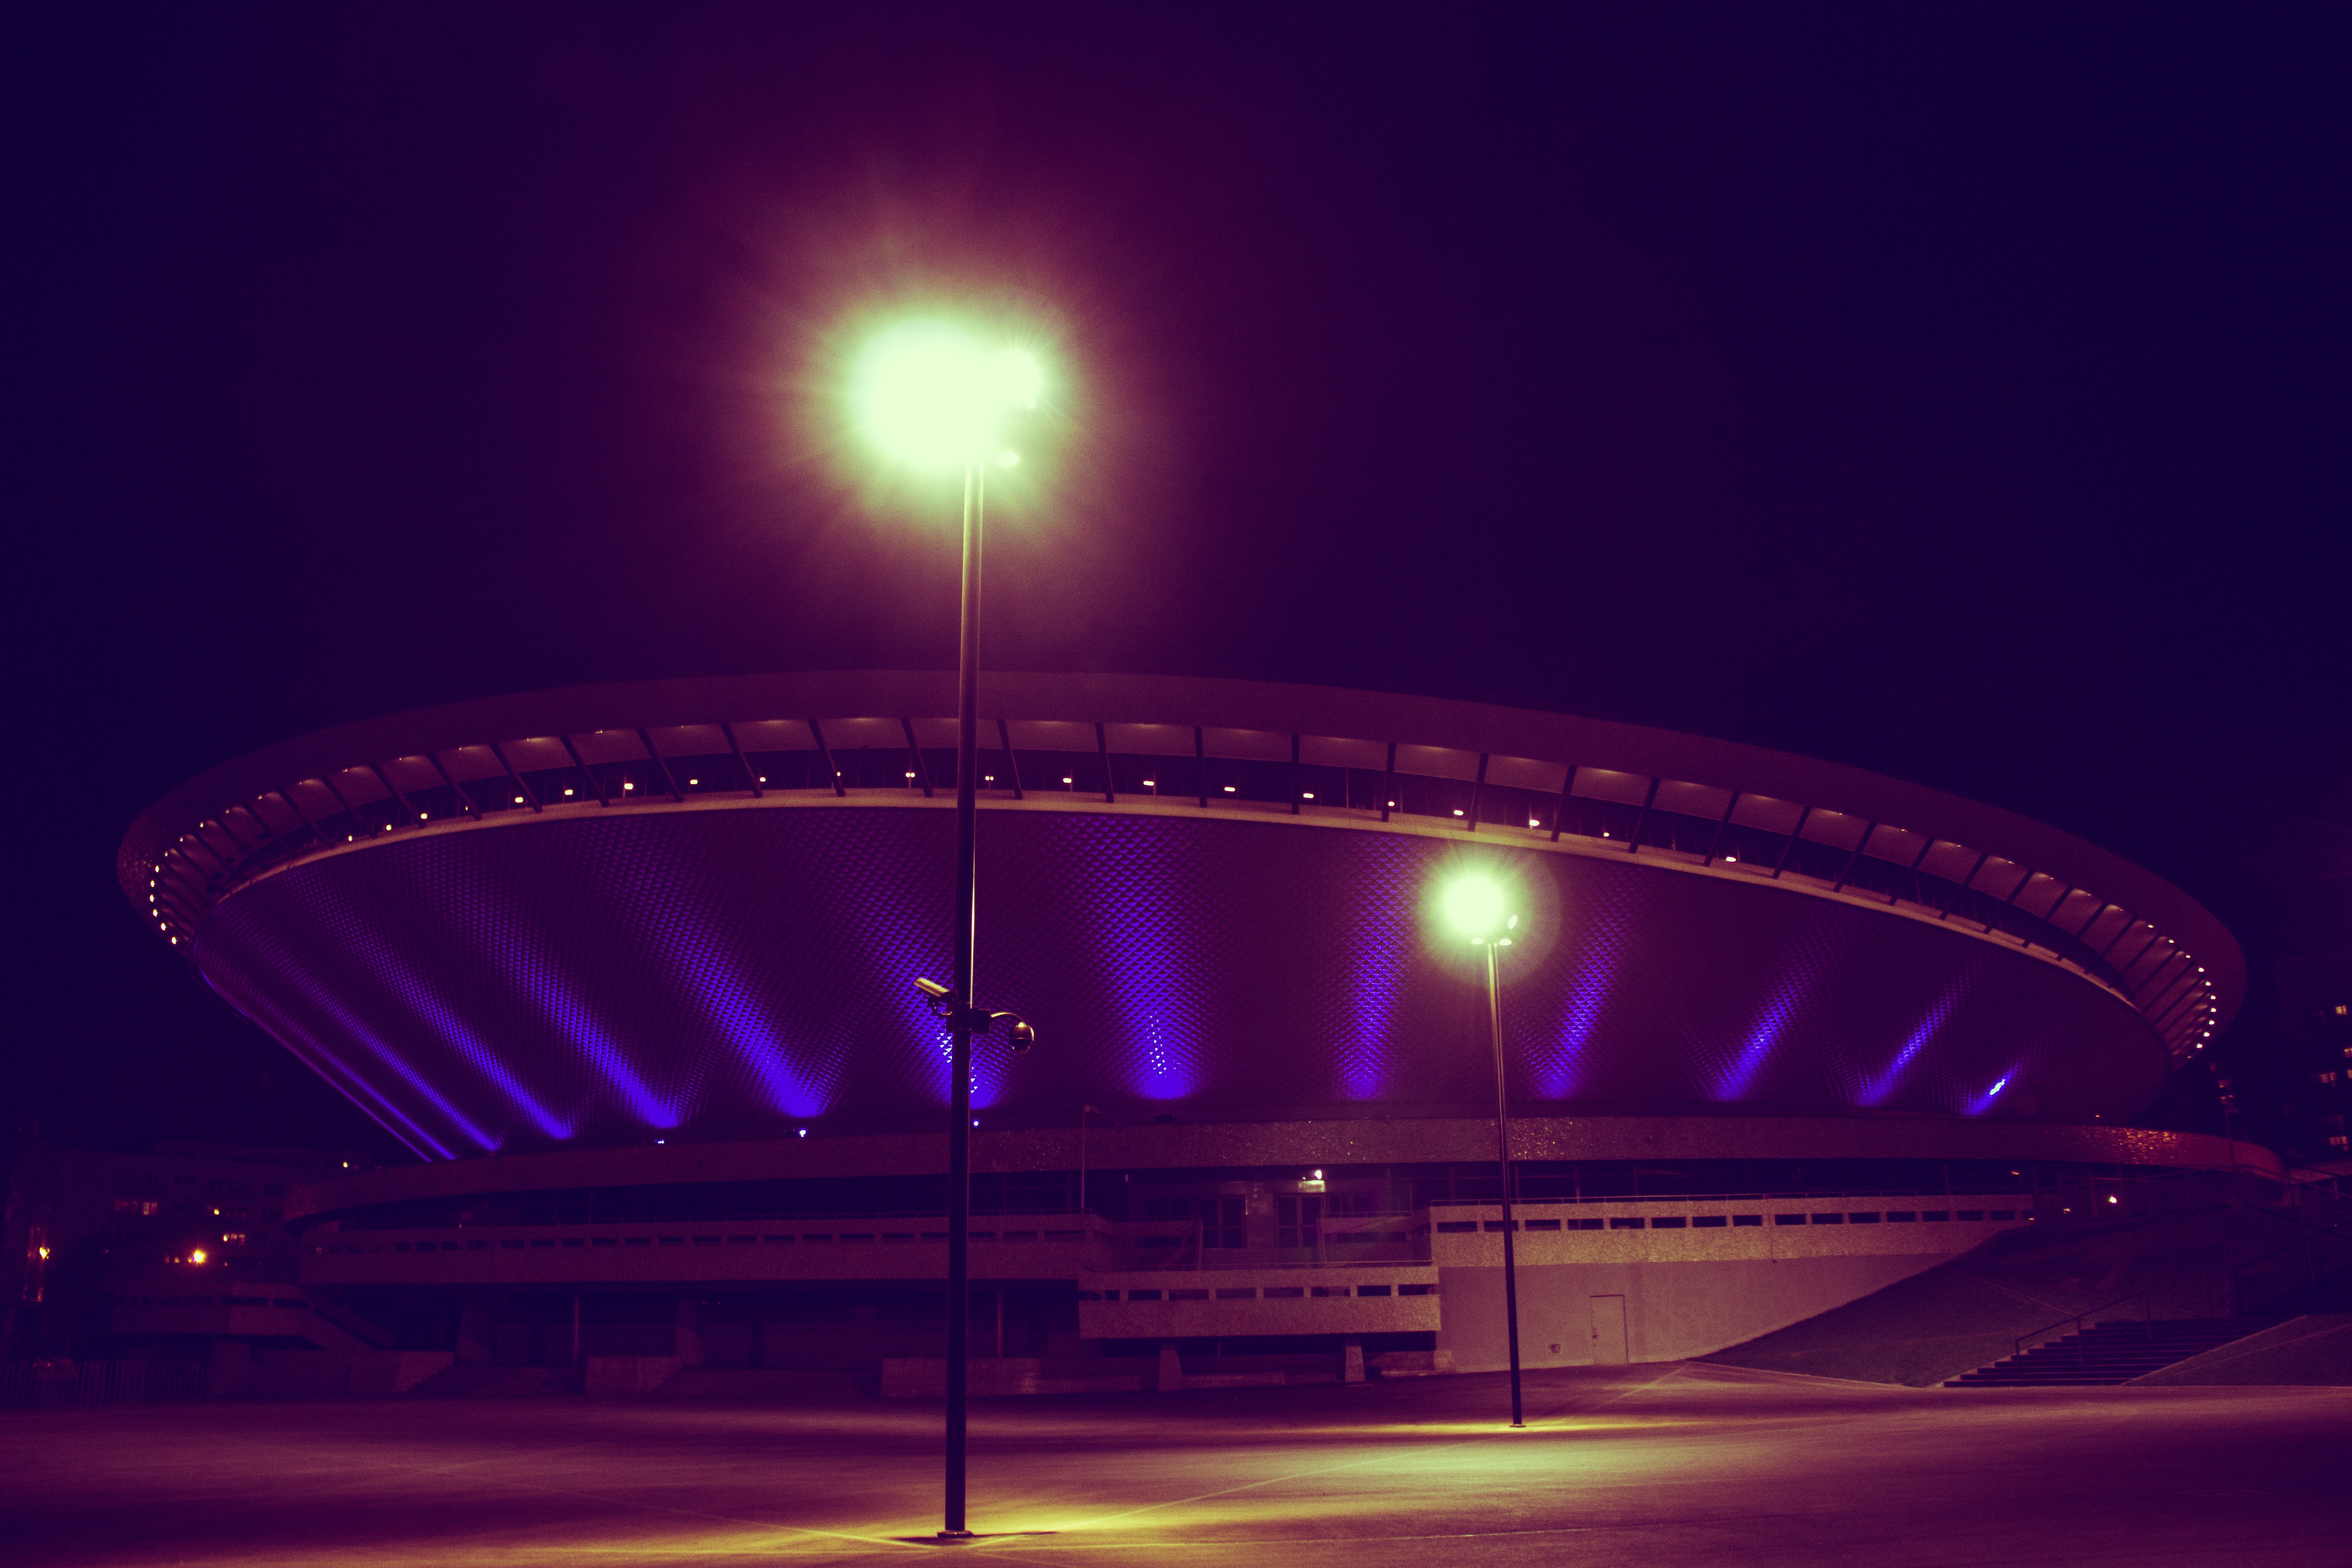
light, architecture, structure, night, town, city, urban, cityscape, lighting, stadium, center, shape, katowice, spodek, silesia, atmosphere of earth